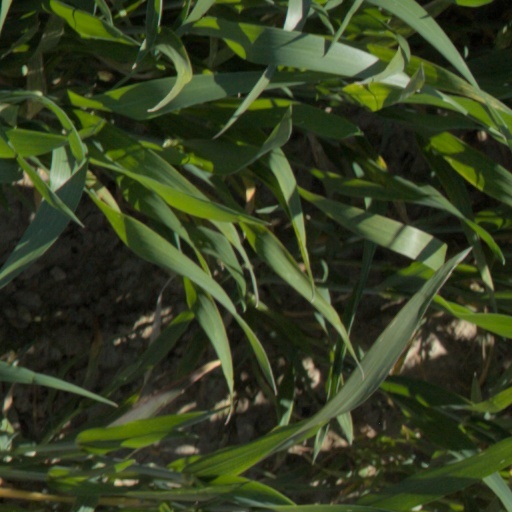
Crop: wheat